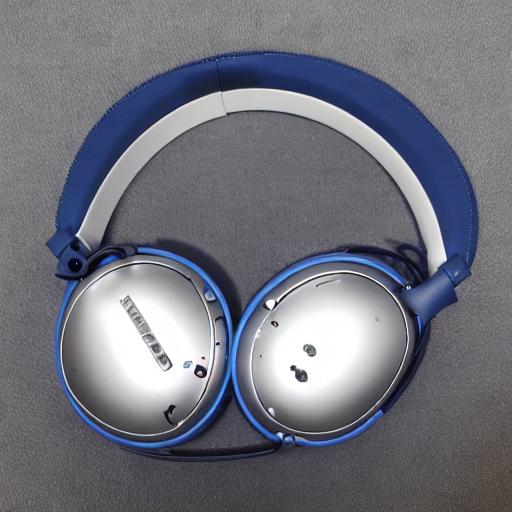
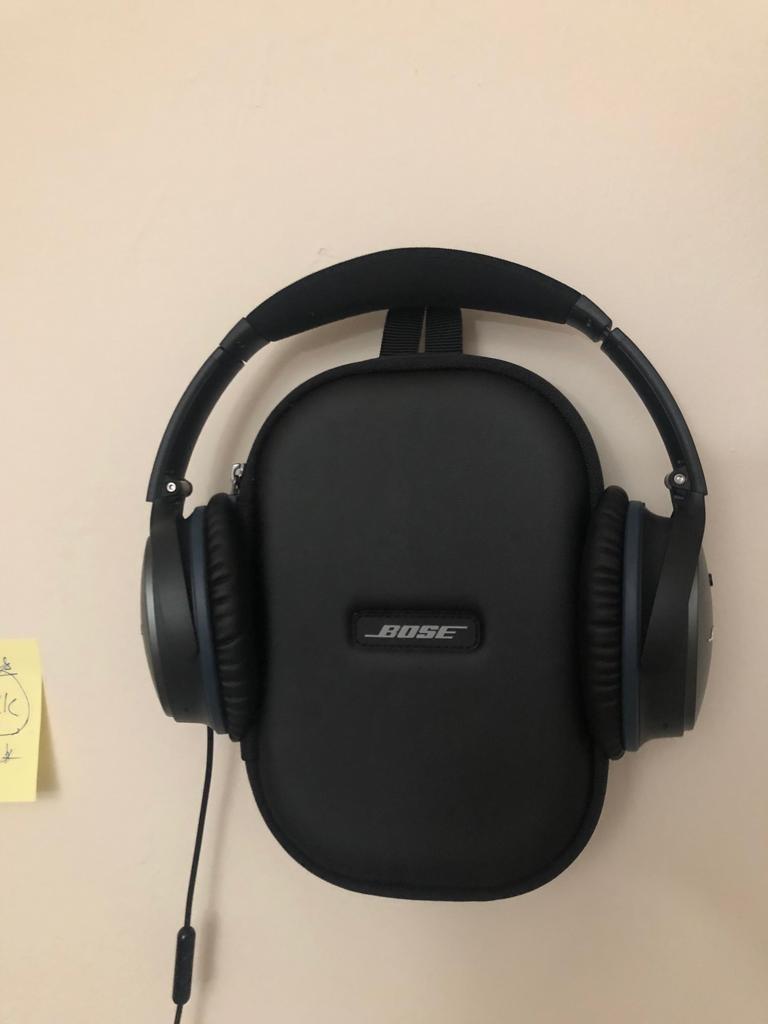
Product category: headphones
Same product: no